Rosebud Yellow Robe

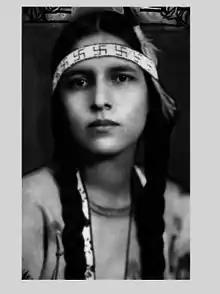
circa 1927

Rosebud Yellow Robe ("Lacotawin") (26 February 1907 – 5 October 1992) was a Native American folklorist, educator and writer of half Lakota Sioux birth. Rosebud was influenced by her father Chauncey Yellow Robe, and used storytelling, performance and books to introduce generations of children to Native American folklore and culture.